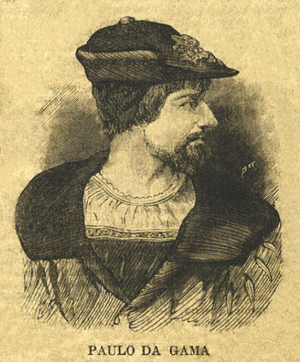
Paulo da Gama, né vers 1465 à Olivença et mort en juin ou juillet 1499 à Angra do Heroísmo, est un explorateur portugais.